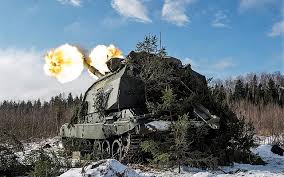
Label: 2S19_MSTA